E-meter

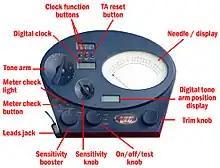
Parts of an e-meter

Most prominent on the face of the e-meter is a display with a needle pointer. There are several dials and knobs, and modern e-meters have several LCD displays. All models have knobs for turning the device on, testing it, setting the sensitivity, and boosting the device. The primary control for the auditor is the tone arm (a rotating lever) which is held throughout auditing and operated by one hand while the auditor writes with their other hand. As the needle on the display moves off the right or left of the dial, the tone arm is used to bring the needle back on the dial. During an auditing session, the auditor writes down questions he has asked the preclear, the preclear's answers, and activity of the e-meter such as needle movements and tone arm settings